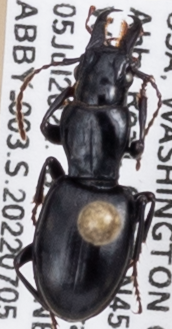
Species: Promecognathus crassus
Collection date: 2022-07-05
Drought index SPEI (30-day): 1.012
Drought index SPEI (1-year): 1.13
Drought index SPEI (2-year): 0.406